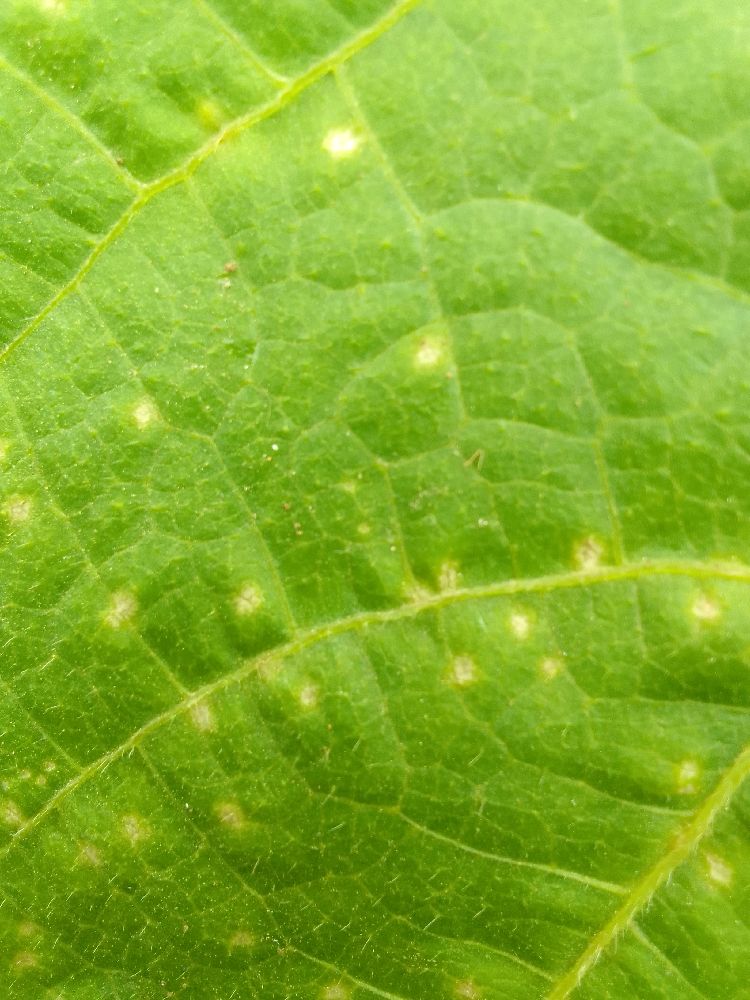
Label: rust